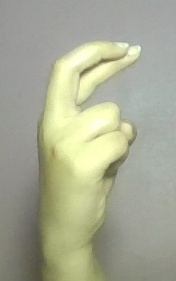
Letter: zay